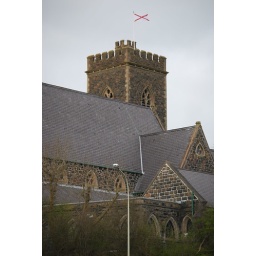
St Patrick's Parish Church in Ballymena flying the cross of St Patrick Flag.